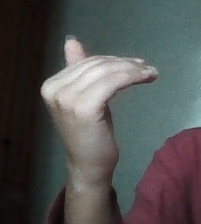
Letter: khaa